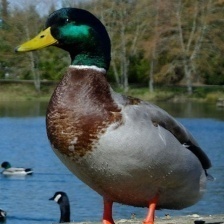
Species: MALLARD DUCK
Scientific name: ANAS PLATYRHYNCHOS
ImageNet parent category: drake